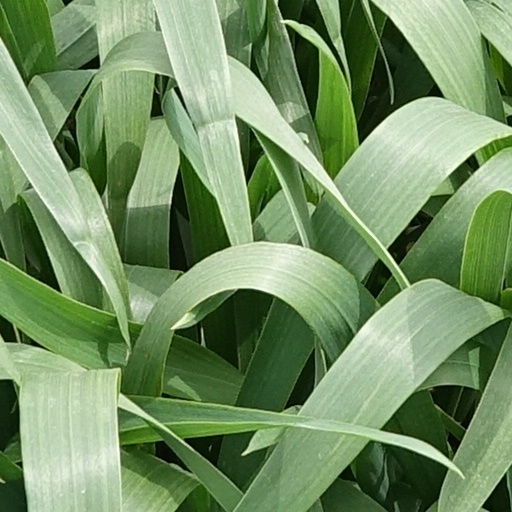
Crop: wheat